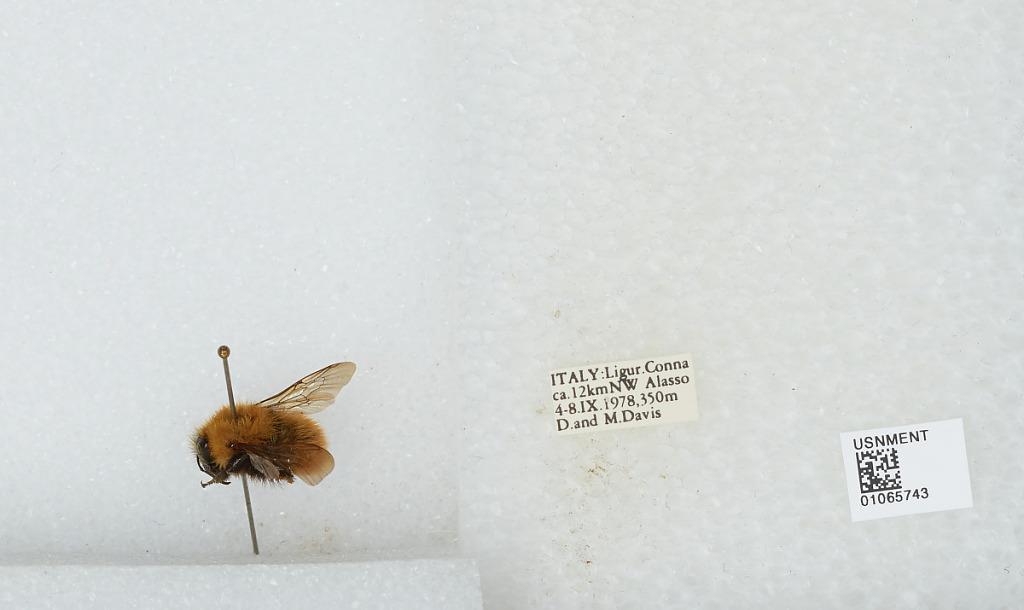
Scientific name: Bombus sp.
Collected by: D. Davis & M. Davis
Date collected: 1978-9-4
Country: Italy
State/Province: Liguria
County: Savona
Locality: Conna, ca. 12 kilometers northwest of Alasso
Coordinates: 43.9803, 8.10492